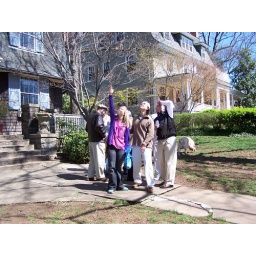
Its a bird It's a plane no it's the easter bunny stuck up in the tree!